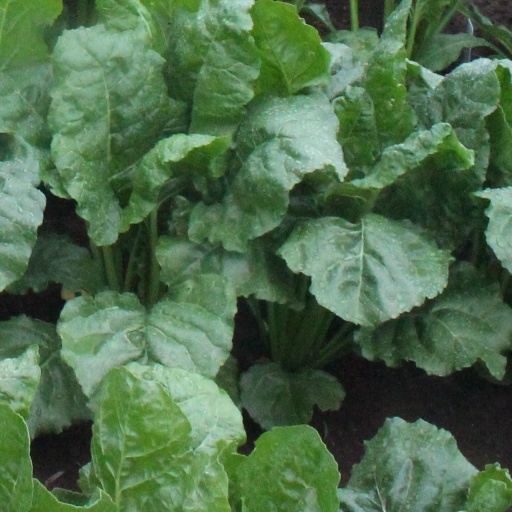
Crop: sugar beet